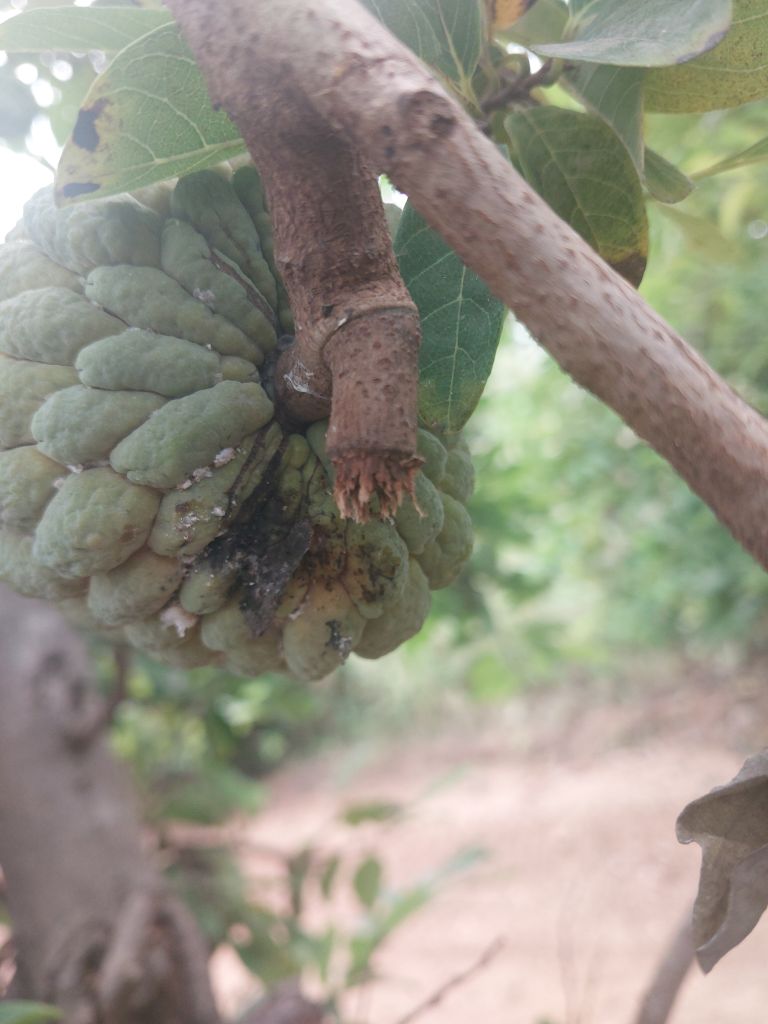
Disease label: Athracnose